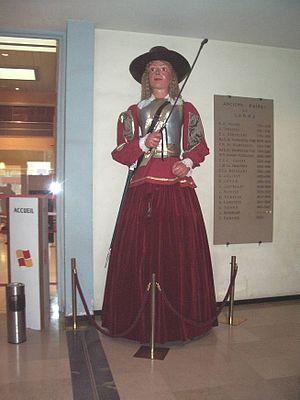
géant de Lomme Yan yan yan yan situé dans le hall d'entrée de la mairie de lomme
Lomme est une ancienne commune française située dans le département du Nord et la région Hauts-de-France, associée à Lille depuis février 2000.